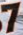
Number: 7